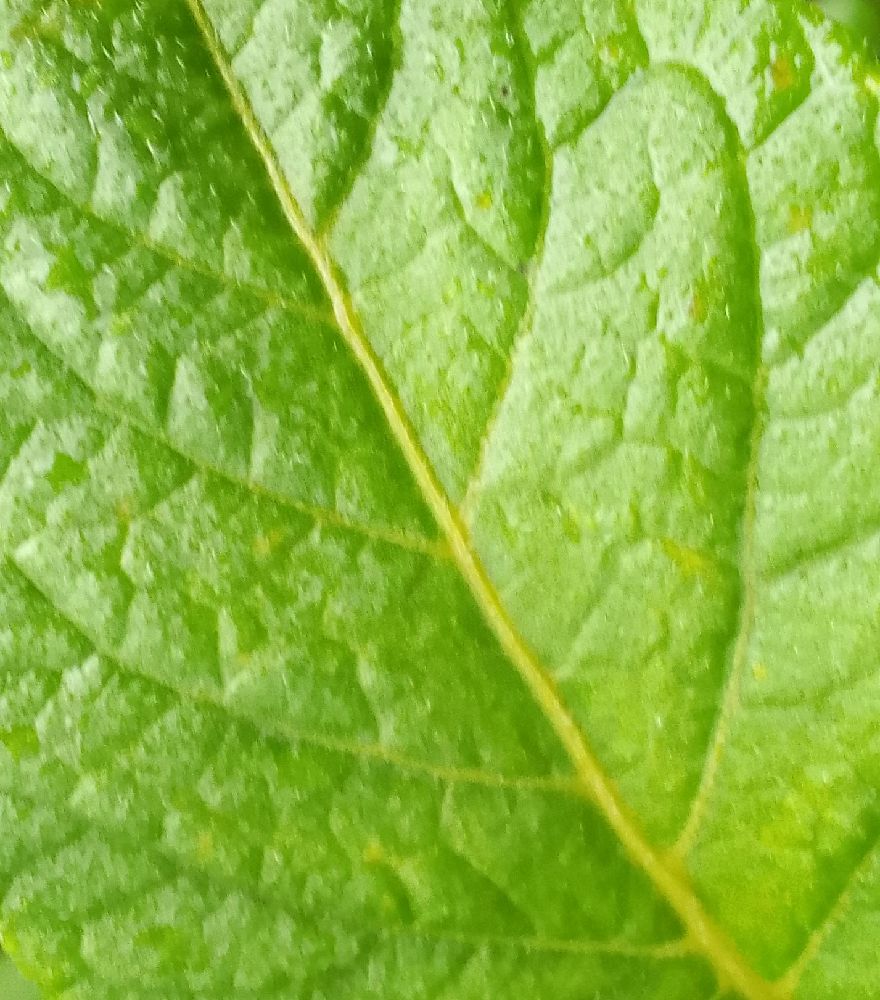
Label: Healthy